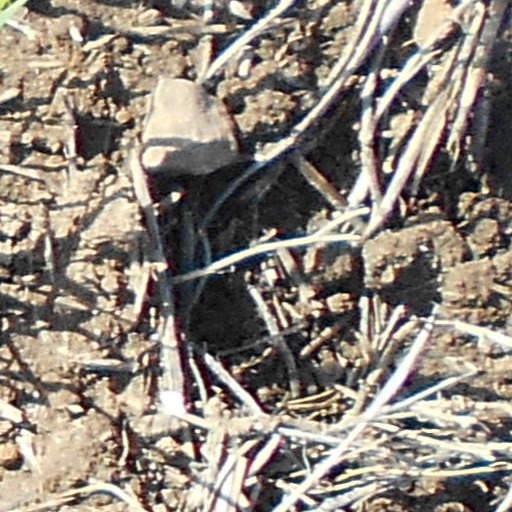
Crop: wheat